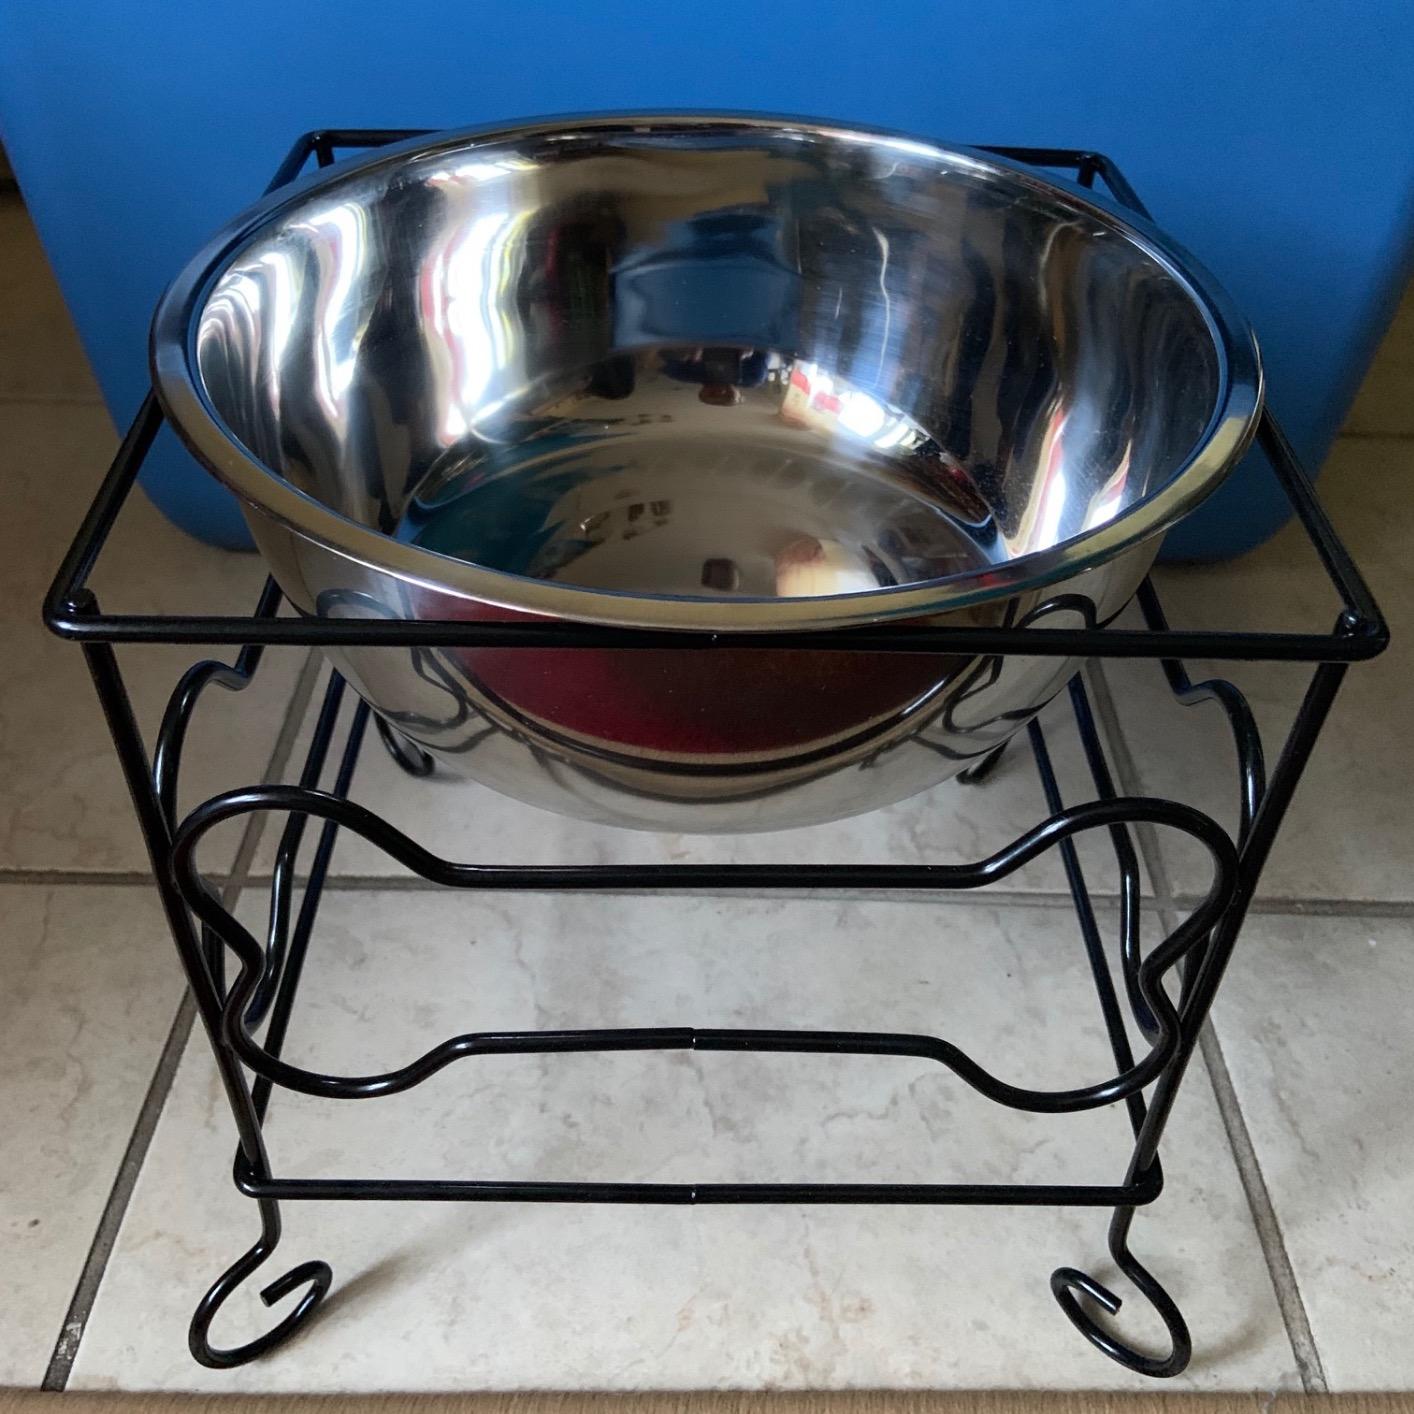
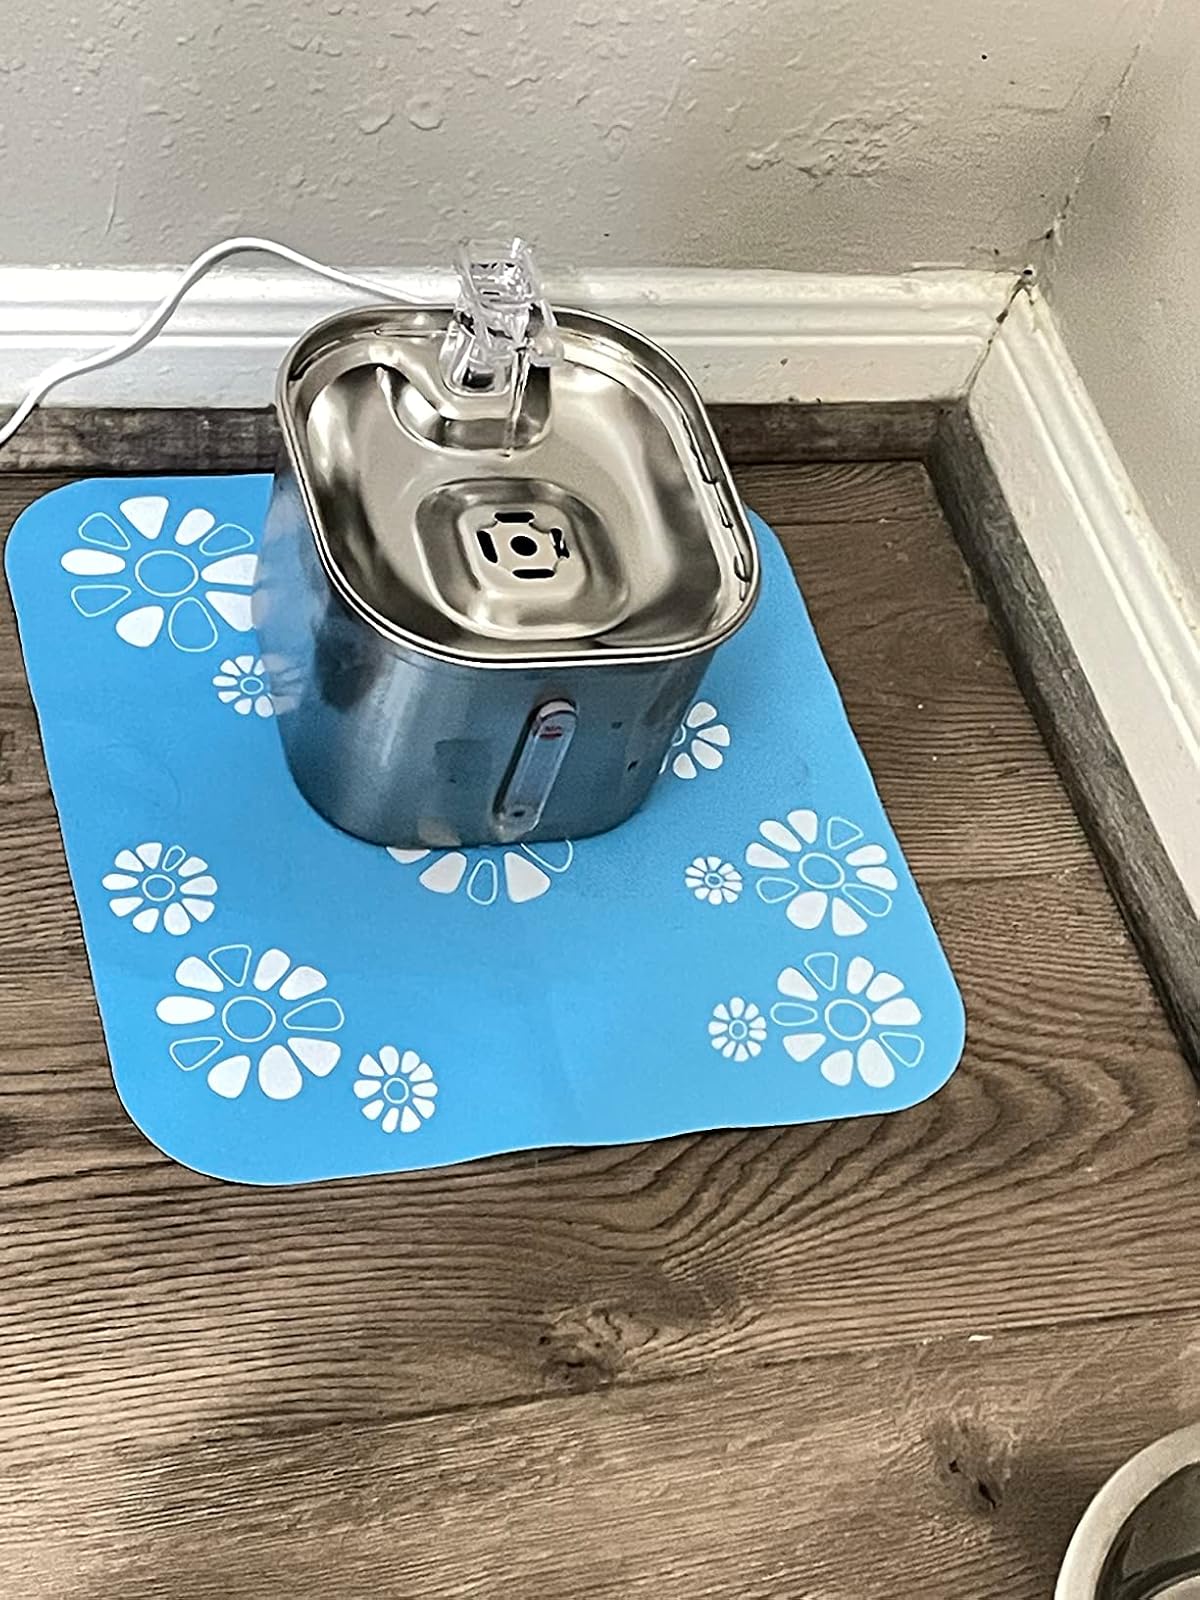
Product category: items_bowl
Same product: no